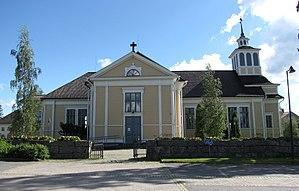
L'église de Jalasjärvi est une église luthérienne, en bois, située dans le quartier de Jalasjärvi à Kurikka en Finlande.
Cet article recense les églises évangéliques-luthériennes de Finlande.
Kurikka est une ville de l'ouest de la Finlande, dans la province de Finlande occidentale et la région d'Ostrobotnie du Sud.